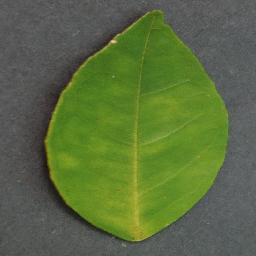
Label: Orange___Haunglongbing_(Citrus_greening)